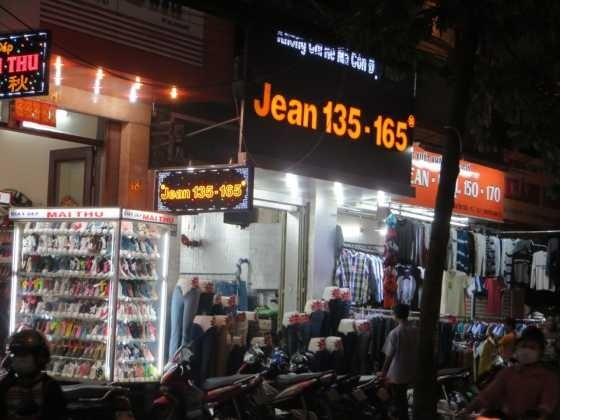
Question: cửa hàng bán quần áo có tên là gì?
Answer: cửa hàng bán quần áo có tên là jean 135 - 165